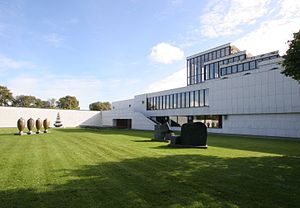
Fredede bygninger i Aalborg Kommune
Denne liste over fredede bygninger i Aalborg Kommune viser alle fredede bygninger i Aalborg Kommune, bortset fra kirker. Listen bygger på data fra Kulturarvsstyrelsen.